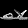
Label: Sandal